Ernst Haberbier

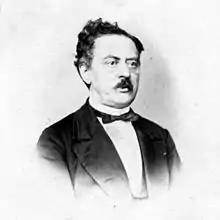
Portrait of Ernst Haberbier

Ernst Haberbier was born in 1813 in Königsberg. He studied the piano with his father who was an organist. When he was nineteen he left Königsberg and moved to Saint Petersburg. There he became famous as a concert pianist and as a teacher. He became the Imperial Court Pianist in 1847. Around 1850 he moved to Christiania to work on his technique. He gave concerts around Europe until 1866. Then he moved to Bergen and became a teacher. He died 1869 while he was playing a concert. As a composer, Haberbier was best known for his piano music. Two sets of pieces called "Études-Poésies" (Op 53 and Op 59) were very popular. They are still sometimes played today.